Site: brandenburg
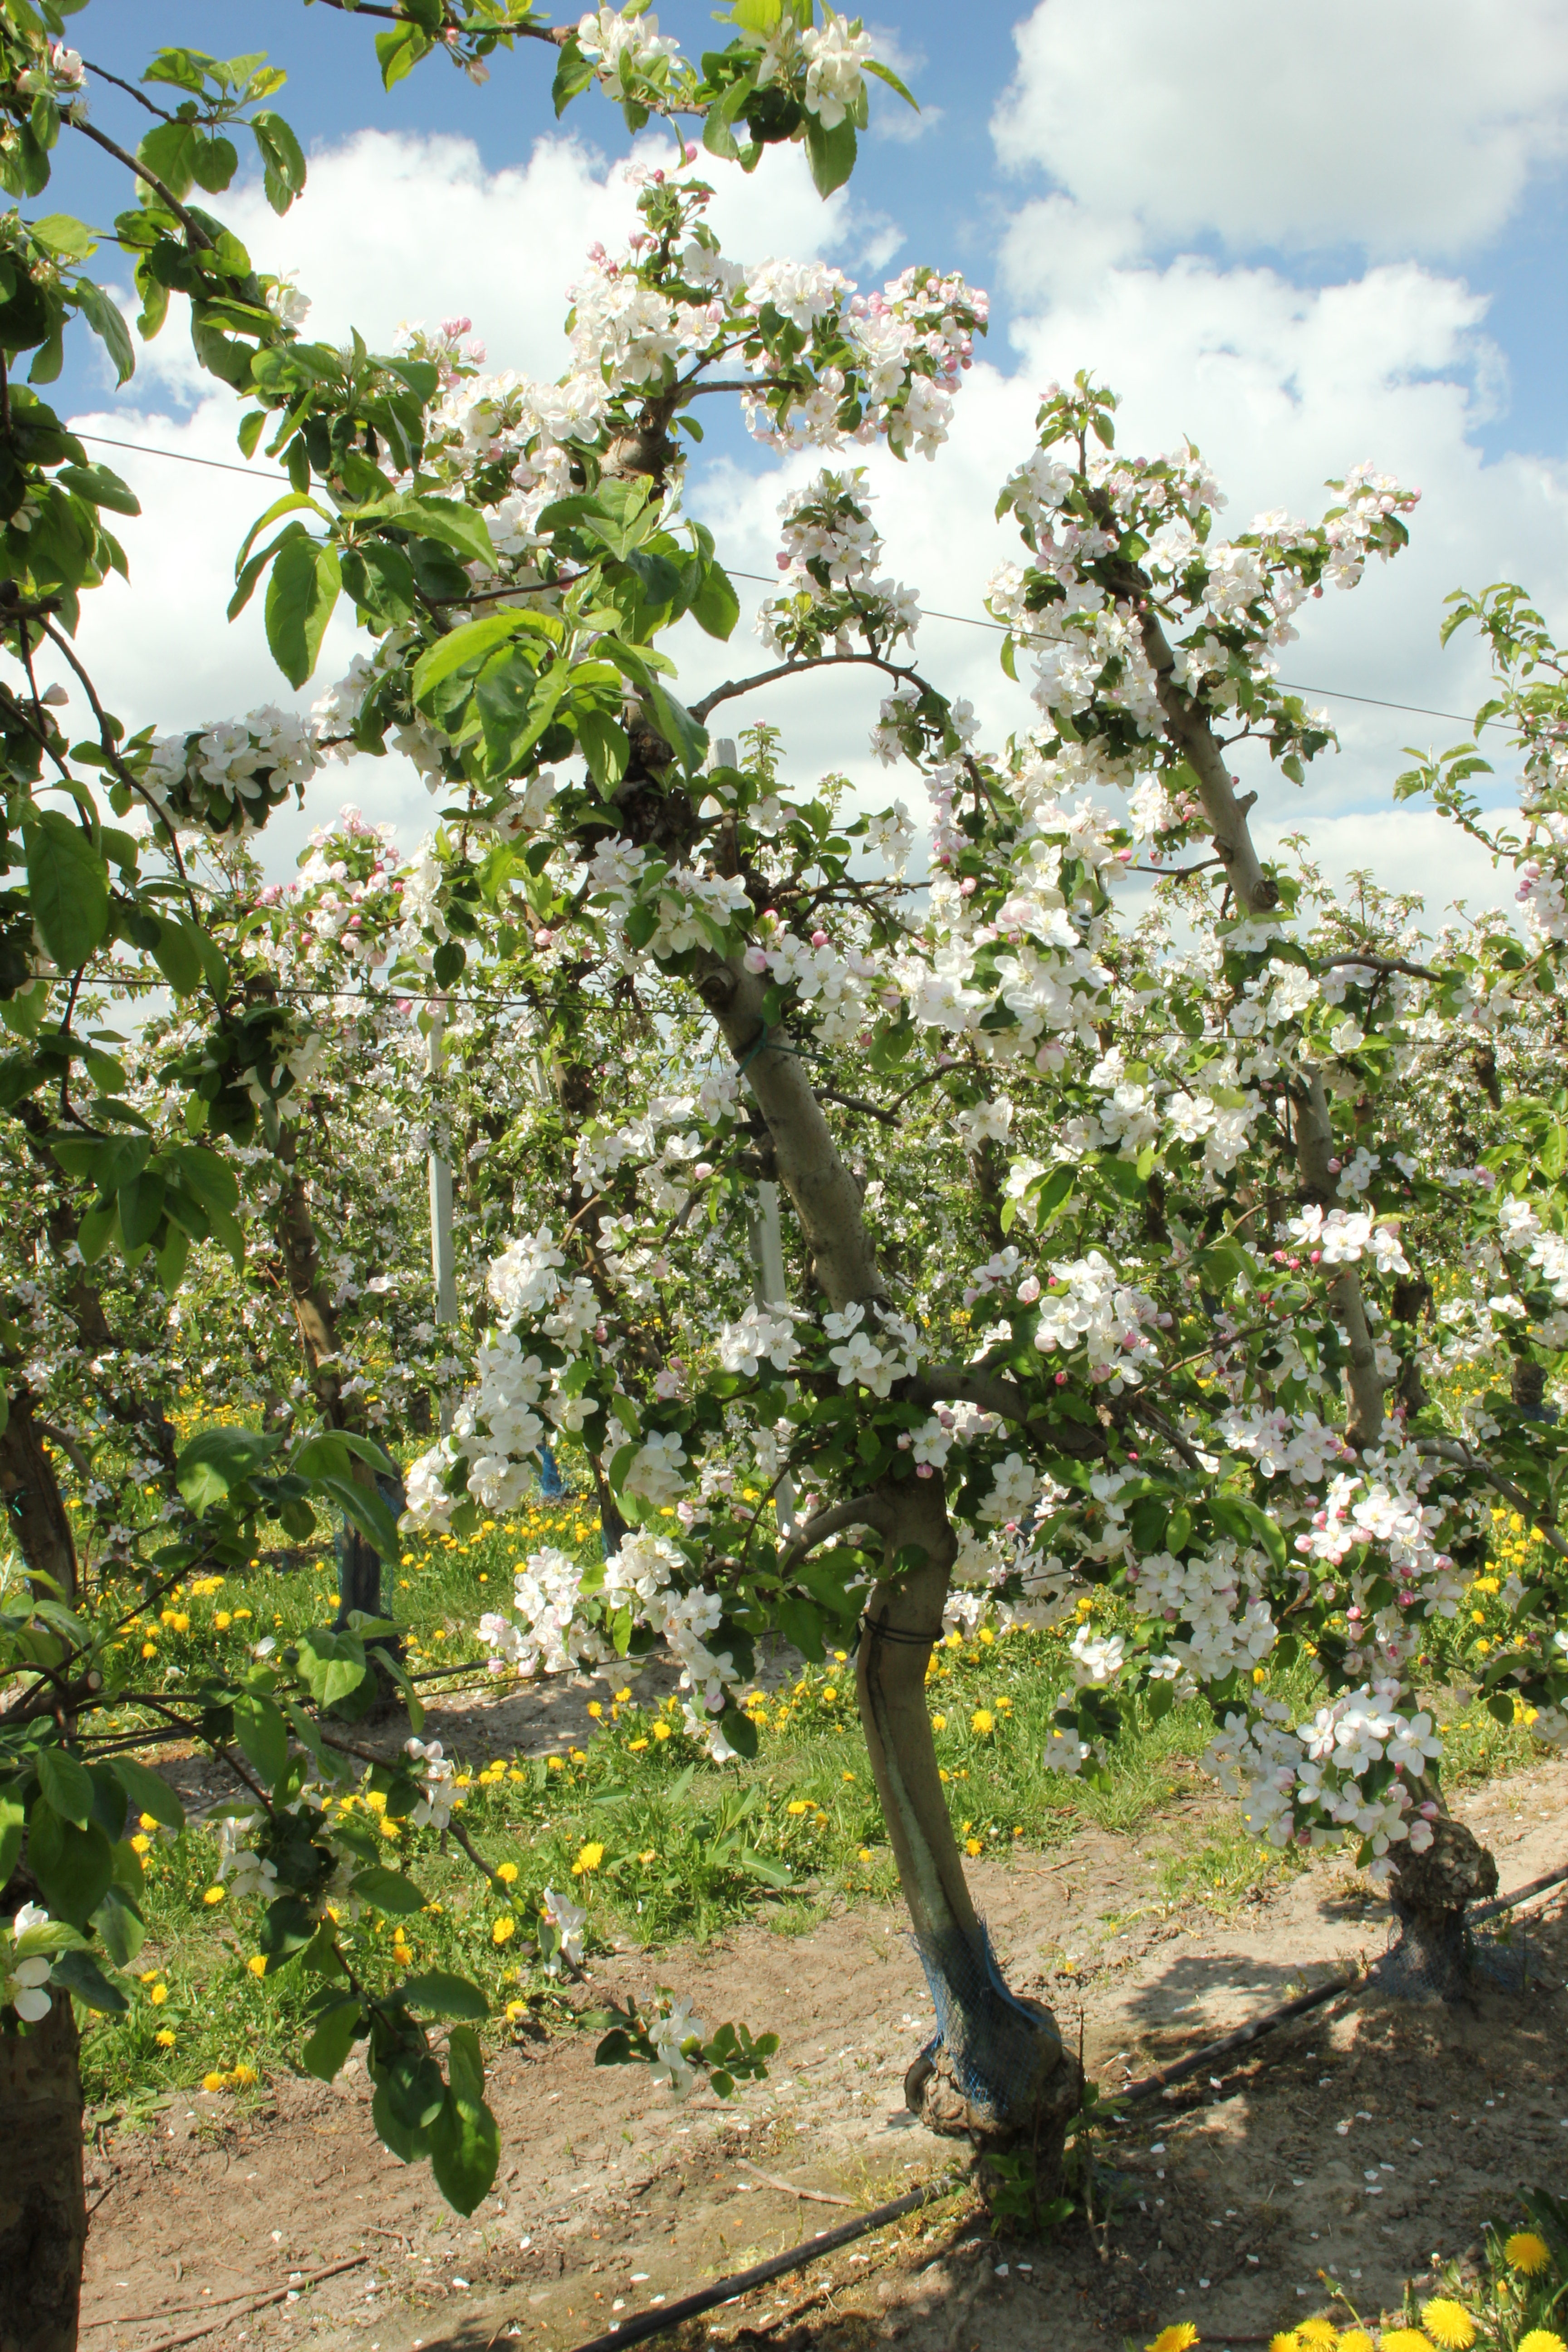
Growth stage (BBCH 65): Flowering